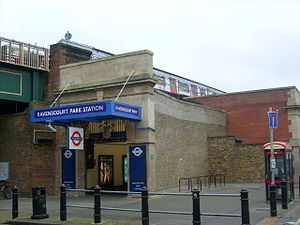
District line / Stationer / Åbne stationer
District line er en London Underground-bane, der krydser Storlondon fra øst til vest. Fra Upminster, den østlige endestation, forløber banen gennem det centrale London til Earl's Court, før den deler sig i tre vestlige afgreninger, til Ealing Broadway, Wimbledon og Richmond. Der er en kort gren, der går fra Earl's Court til Kensington. En gren forløber også fra Earl's Court mod nord til Edgware Road via Paddington. Banen er farvet grøn på netværkskortet, og den betjener 60 stationer på 64 km, og med broer over Themsen på Wimbledon- og Richmond-grenene, er det den eneste London Underground-bane, der krydser floden på denne måde. Sporet og stationer mellem Barking og Aldgate East deles med Hammersmith & City line, og mellem Tower Hill og Gloucester Road, samt Edgware Road-grenen deles med Circle line. Nogle af stationerne deles med Piccadilly line. Modsat Londons dybtliggende tube-baner er jernbanetunnellerne beliggende lige under overfladen og er af en størrelse svarende til de britiske fjernbaner.